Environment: real
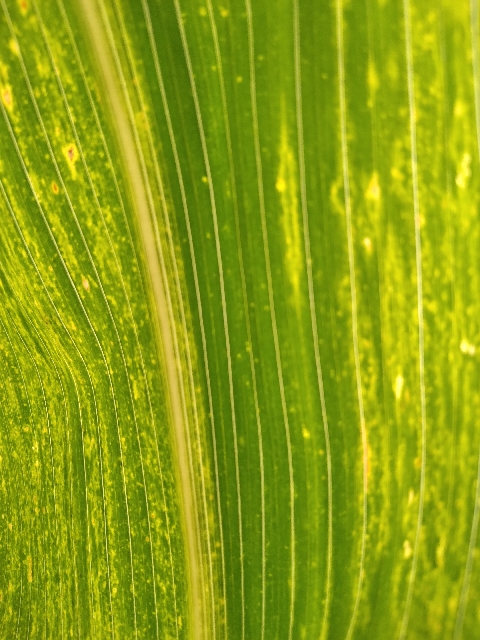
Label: lethal_necrosis